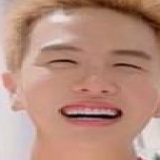
diễn viên Duy Khánh Zhou Zhou